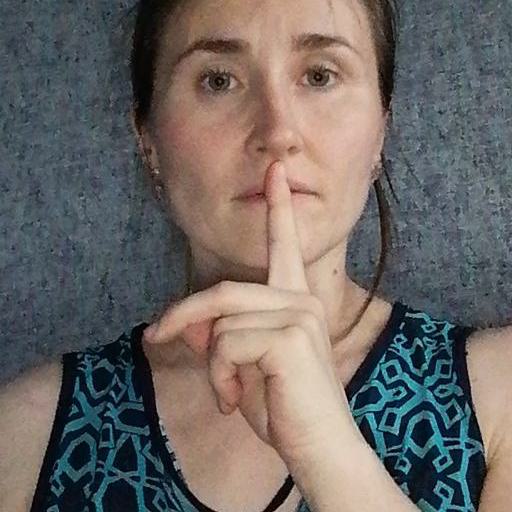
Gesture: mute